John Tory

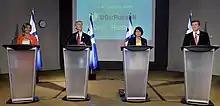
Tory on stage with other mayoral candidates prior to a debate, June 2014

Tory registered as a candidate for the 2014 Toronto mayoral election on February 24, 2014. In his launch video he stated that building a Yonge Street relief line was "job one" if elected mayor. On May 27, he announced his Toronto relief plan, entitled SmartTrack, providing electric commuter rail along existing GO train infrastructure with service from Unionville to Pearson Airport. SmartTrack construction has still not begun as well as having seen several changes. On October 27, 2014, Tory was elected as mayor of Toronto.